Josip Broz Tito

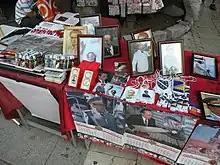
Tito memorabilia in a market in Sarajevo, Bosnia and Herzegovina, 2009

Tito also developed warm relations with Burma under U Nu, travelling to the country in 1955 and again in 1959, though he did not receive the same treatment in 1959 from the new leader, Ne Win. Tito had an especially close friendship with Prince Norodom Sihanouk of Cambodia, who preached an eccentric mixture of monarchism, Buddhism and socialism, and, like Tito, wanted his country to be neutral in the Cold War. Tito saw Sihanouk as something of a kindred soul who, like him, had to struggle to maintain his backward country's neutrality in the face of rival power blocs. By contrast, Tito strongly disliked President Idi Amin of Uganda, whom he saw as thuggish and possibly insane.